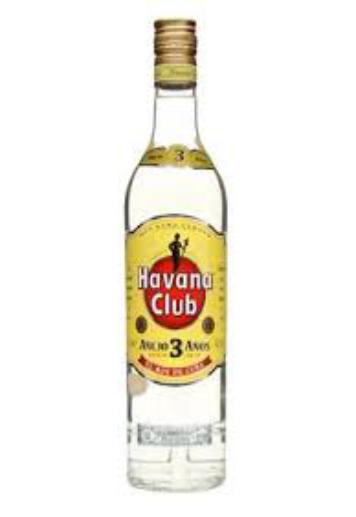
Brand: Havana Club
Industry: Necessities